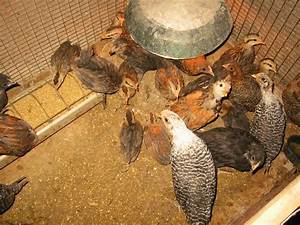
Label: chicken